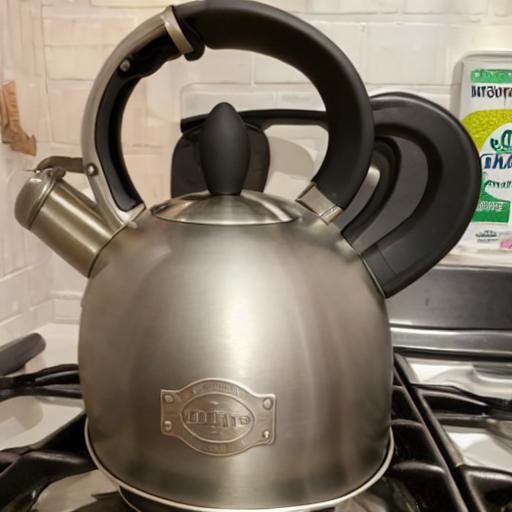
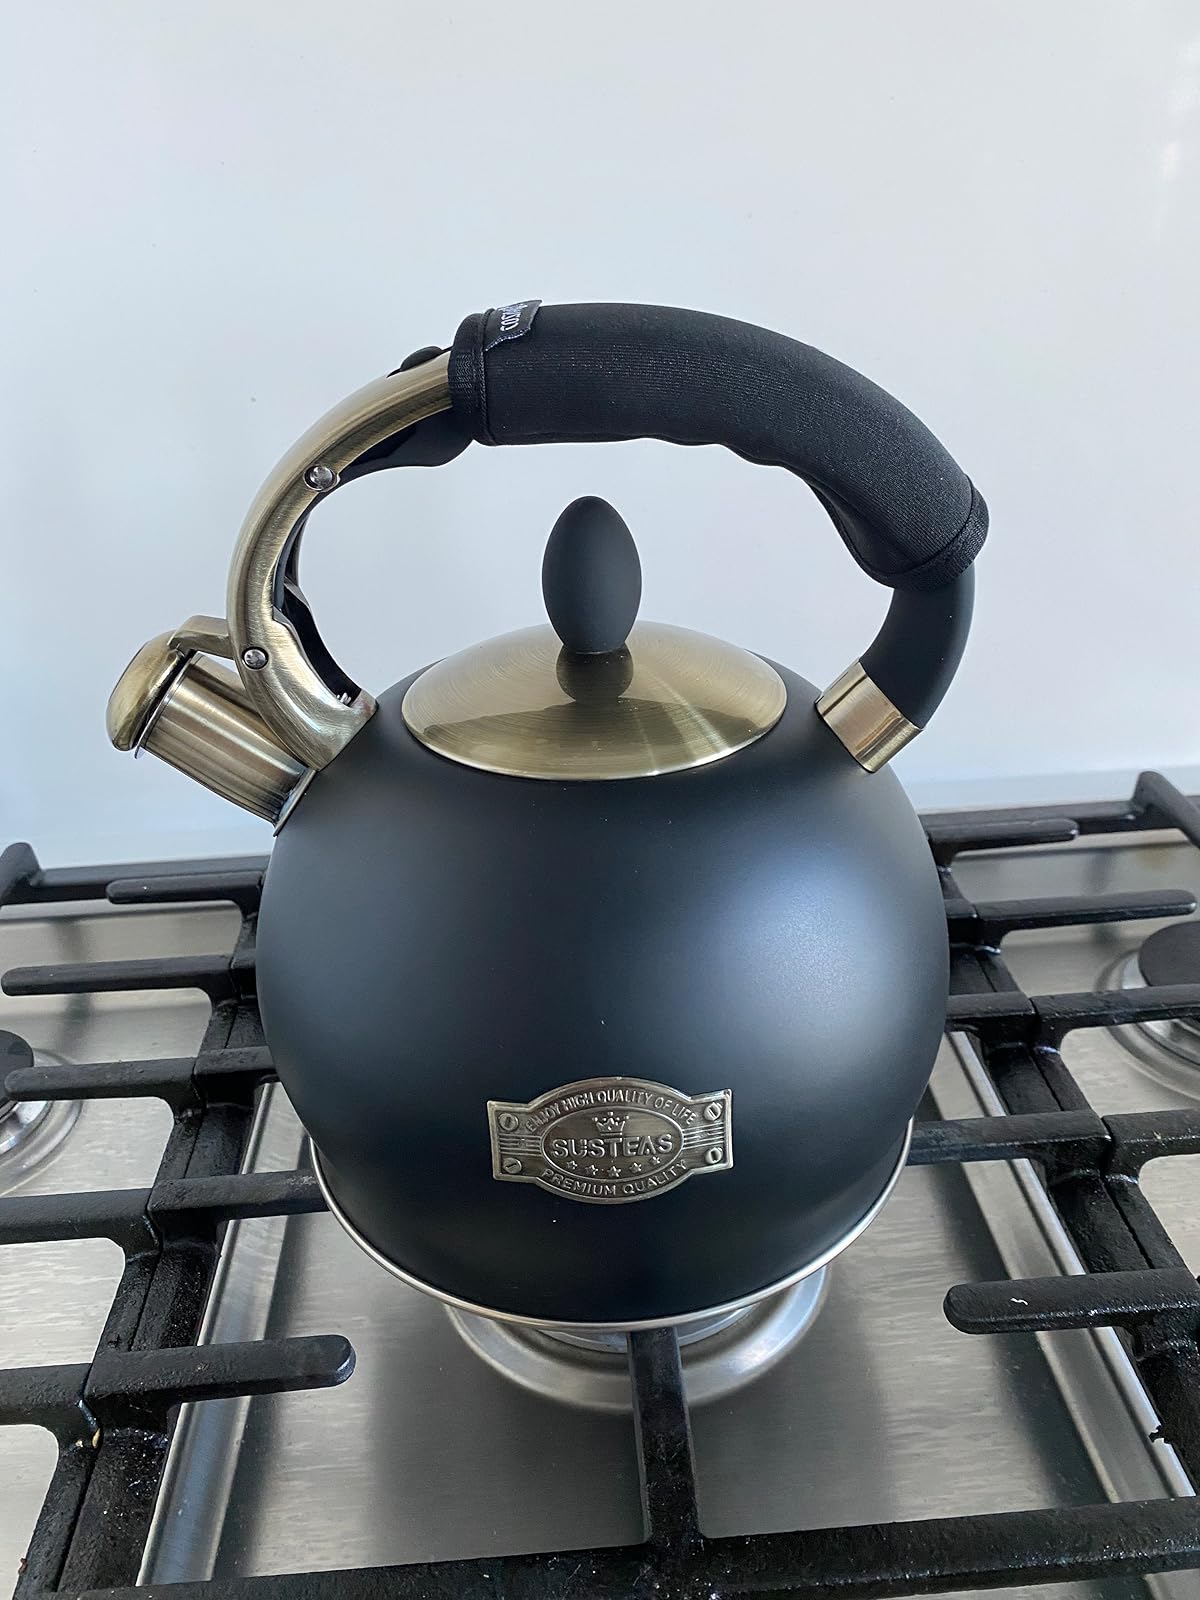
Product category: items_kettle
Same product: no